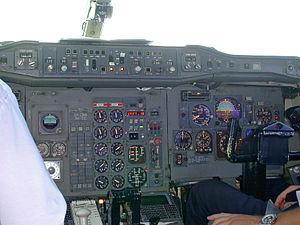
L'Airbus A300 est une famille d'avions de ligne à large fuselage construits par Airbus de 1972 à 2007. L'A300 est à l'origine de la création du groupe Airbus et constitue son premier modèle commercialisé.